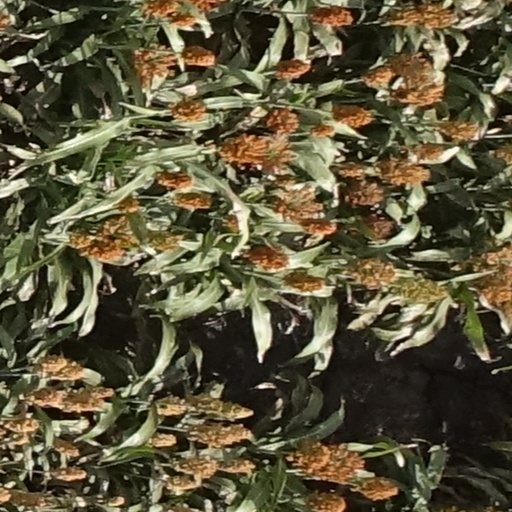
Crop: sorghum